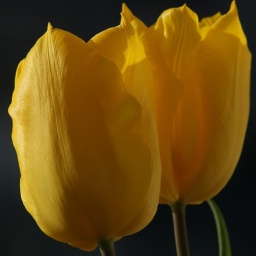
Growing in boxes on our balcony